David Breashears

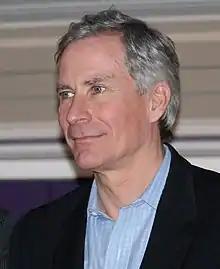
Breashears in 2011

David Finlay Breashears (December 20, 1955 – March 14, 2024) was an American mountaineer, filmmaker, author and motivational speaker. In 1985, he reached the summit of Mount Everest a second time, becoming the first American to reach the summit of Mount Everest more than once.